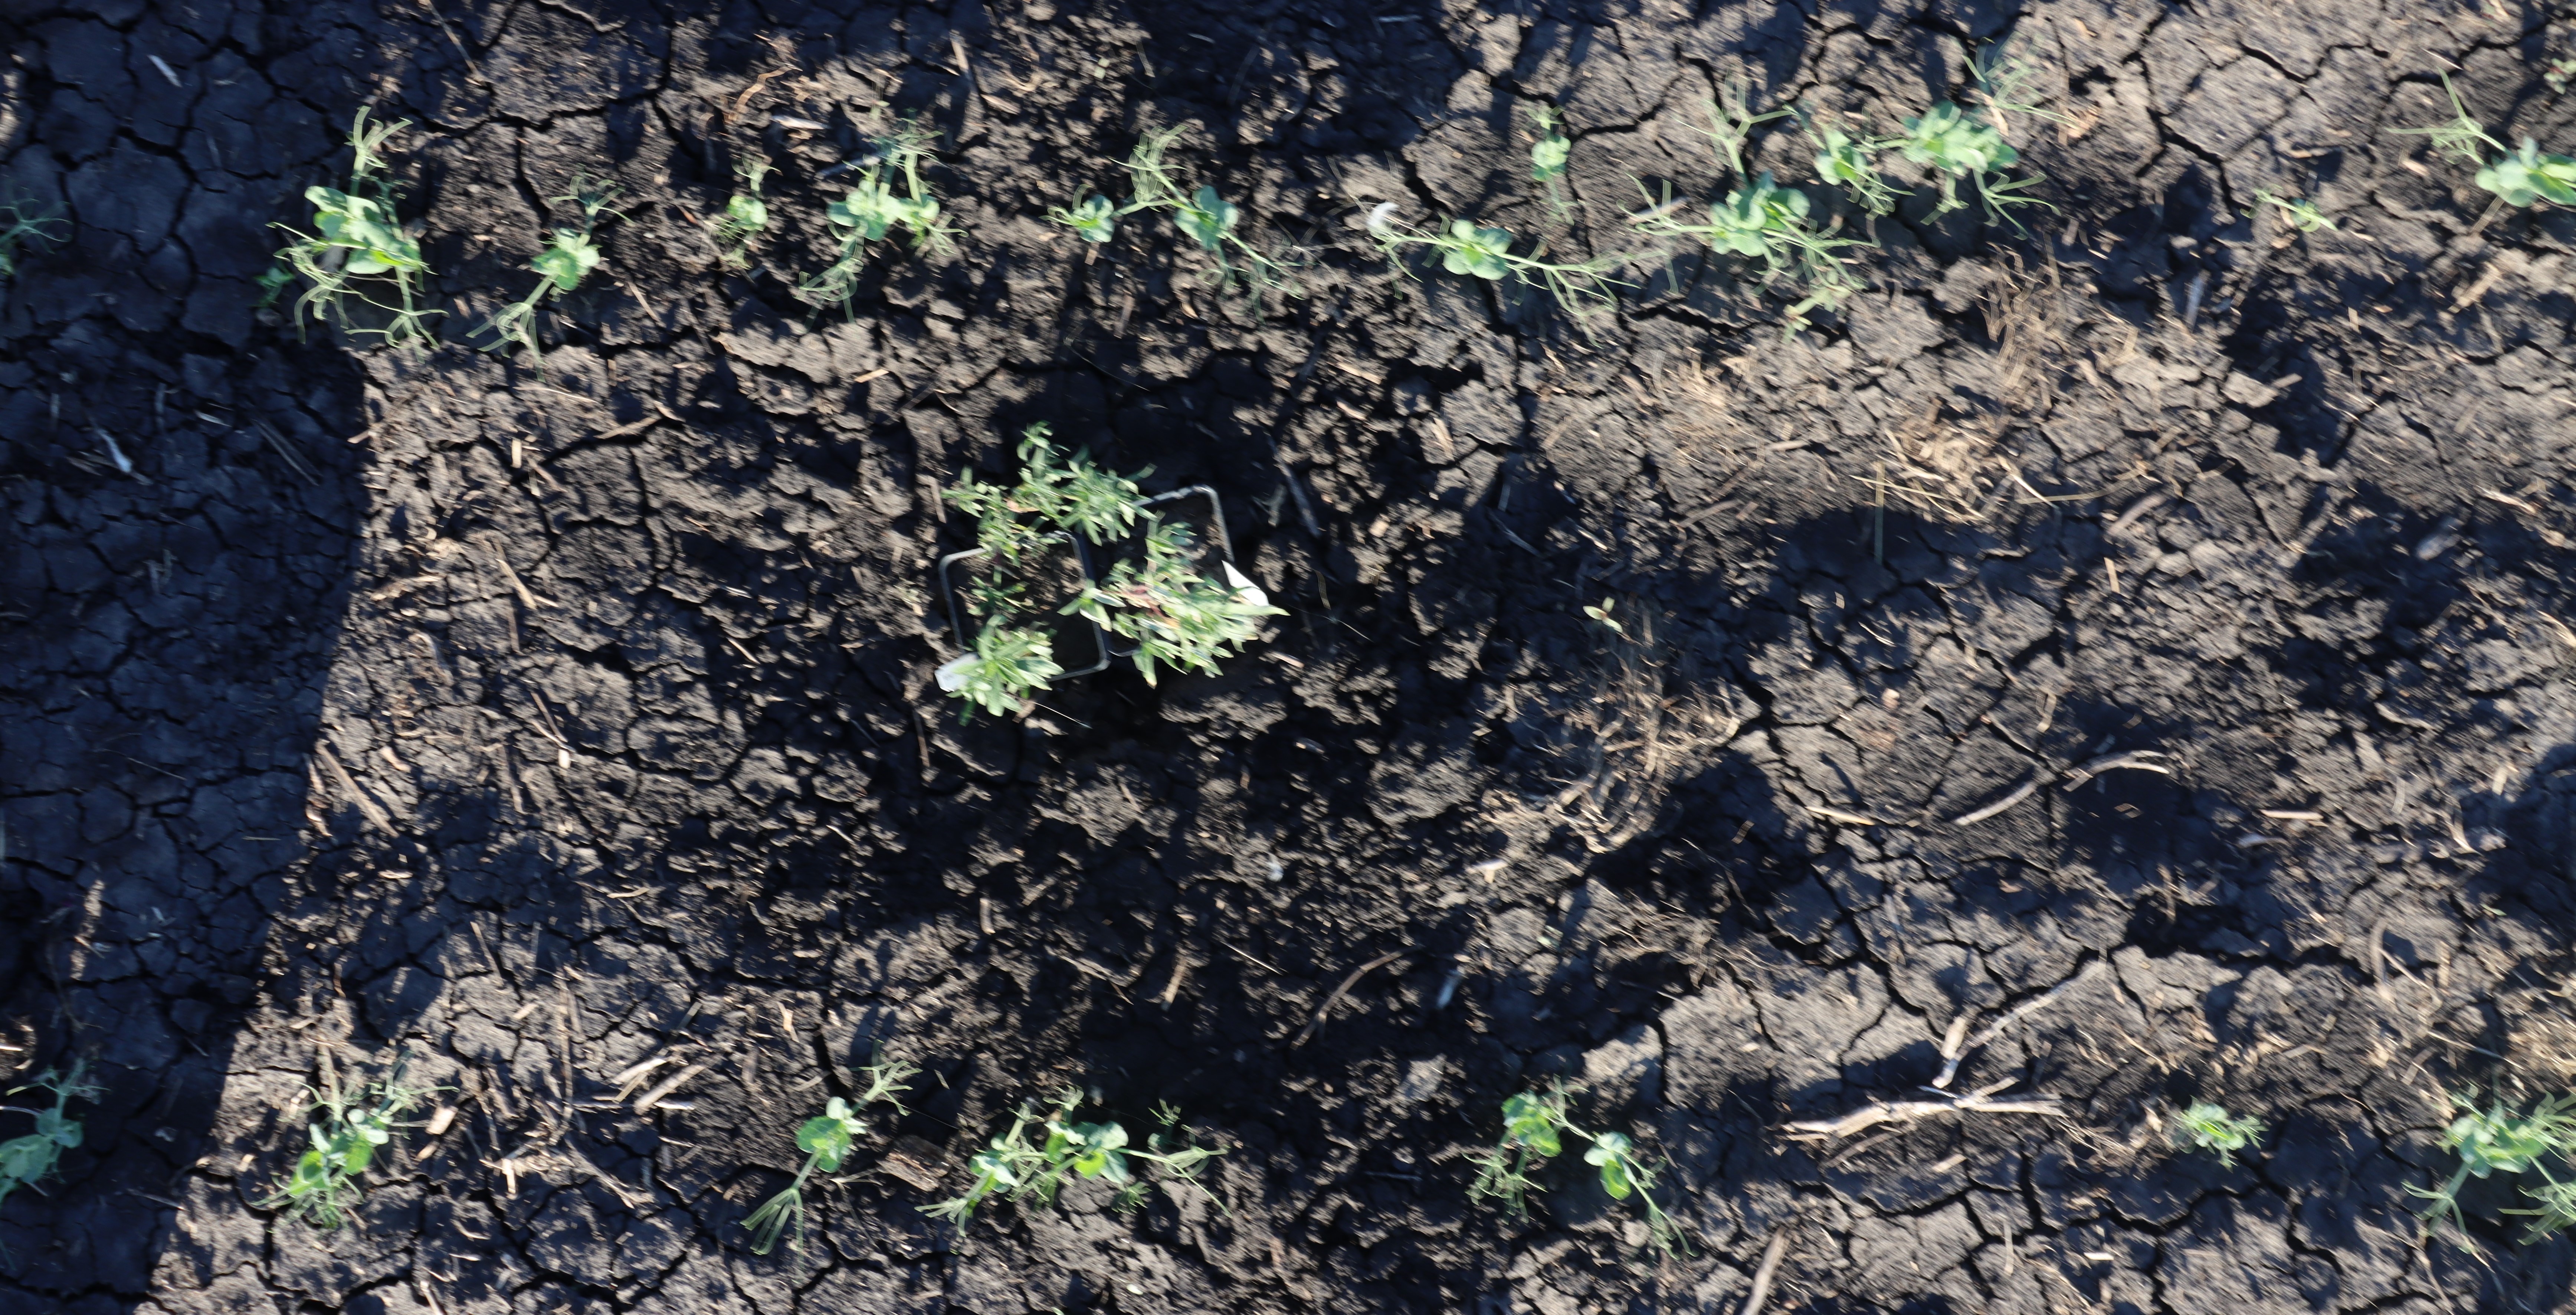
Crop: Field pea
Objects: Field Pea, Field Pea, Field Pea, Field Pea, Field Pea, Field Pea, Field Pea, Field Pea, Field Pea, Field Pea, Field Pea, Field Pea, Field Pea, Field Pea, Field Pea, Field Pea, Field Pea, Kochia, Kochia